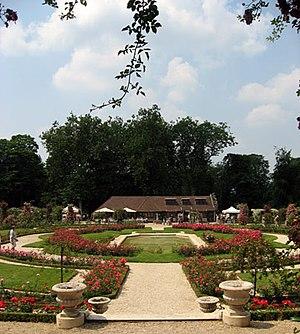
La Roseraie du Val-de-Marne, située à L'Haÿ-les-Roses, près de Paris dans le département du Val-de-Marne, est la première roseraie moderne, fondée en 1894 par Jules Gravereaux. Elle regroupe près de 3 300 variétés de rosiers sur une surface totale de 1,52 hectare.
L'Haÿ-les-Roses est une commune située dans la région Île-de-France, en France. Devenue sous-préfecture en 1972, la ville est ainsi un chef-lieu d'arrondissement du Val-de-Marne.
Une roseraie est un jardin, ou souvent une partie d'un jardin plus important, dans lequel sont plantés principalement des rosiers. Pour certains auteurs, il convient de distinguer la « roseraie », en tant que collection botanique, du « jardin de roses », à vocation ornementale.
Cet article recense les monuments historiques du Val-de-Marne, en France.